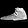
Label: Sneaker